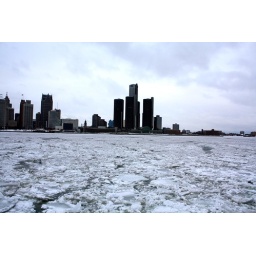
Thats the GM building in Detroit and the river is Detroit river. Frozen almost